Émile Zola

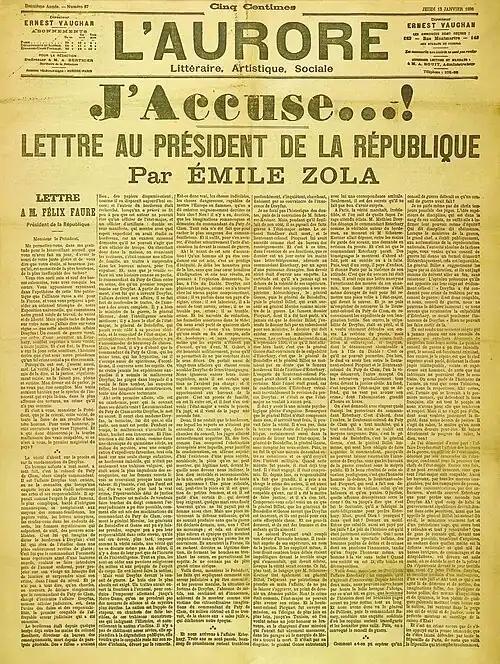
Front page cover of the newspaper "L'Aurore" for Thursday 13 January 1898, with the open letter "J'Accuse...!", written by Émile Zola about the Dreyfus affair. The headline reads "I Accuse...! Letter to the President of the Republic"—Paris Museum of Jewish Art and History

From 1877, with the publication of "L'Assommoir", Émile Zola became wealthy; he was better paid than Victor Hugo, for example. Because "L'Assommoir" was such a success, Zola was able to renegotiate his contract with his publisher Georges Charpentier to receive more than 14% royalties and the exclusive rights to serial publication in the press. Subsequently, sales of "L'Assommoir" were even exceeded by those of "Nana" (1880) and "La Débâcle" (1892). He became a figurehead among the literary bourgeoisie and organised cultural dinners with Guy de Maupassant, Joris-Karl Huysmans, and other writers at his luxurious villa (worth 300,000 francs) in Médan, near Paris, after 1880. Despite being nominated several times, Zola was never elected to the .